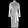
Label: Dress